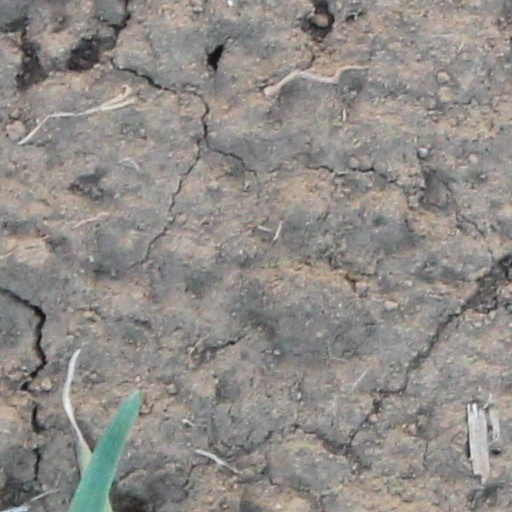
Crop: wheat